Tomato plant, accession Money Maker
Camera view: horizontal (90 deg, fisheye); turntable rotation: 240 degrees
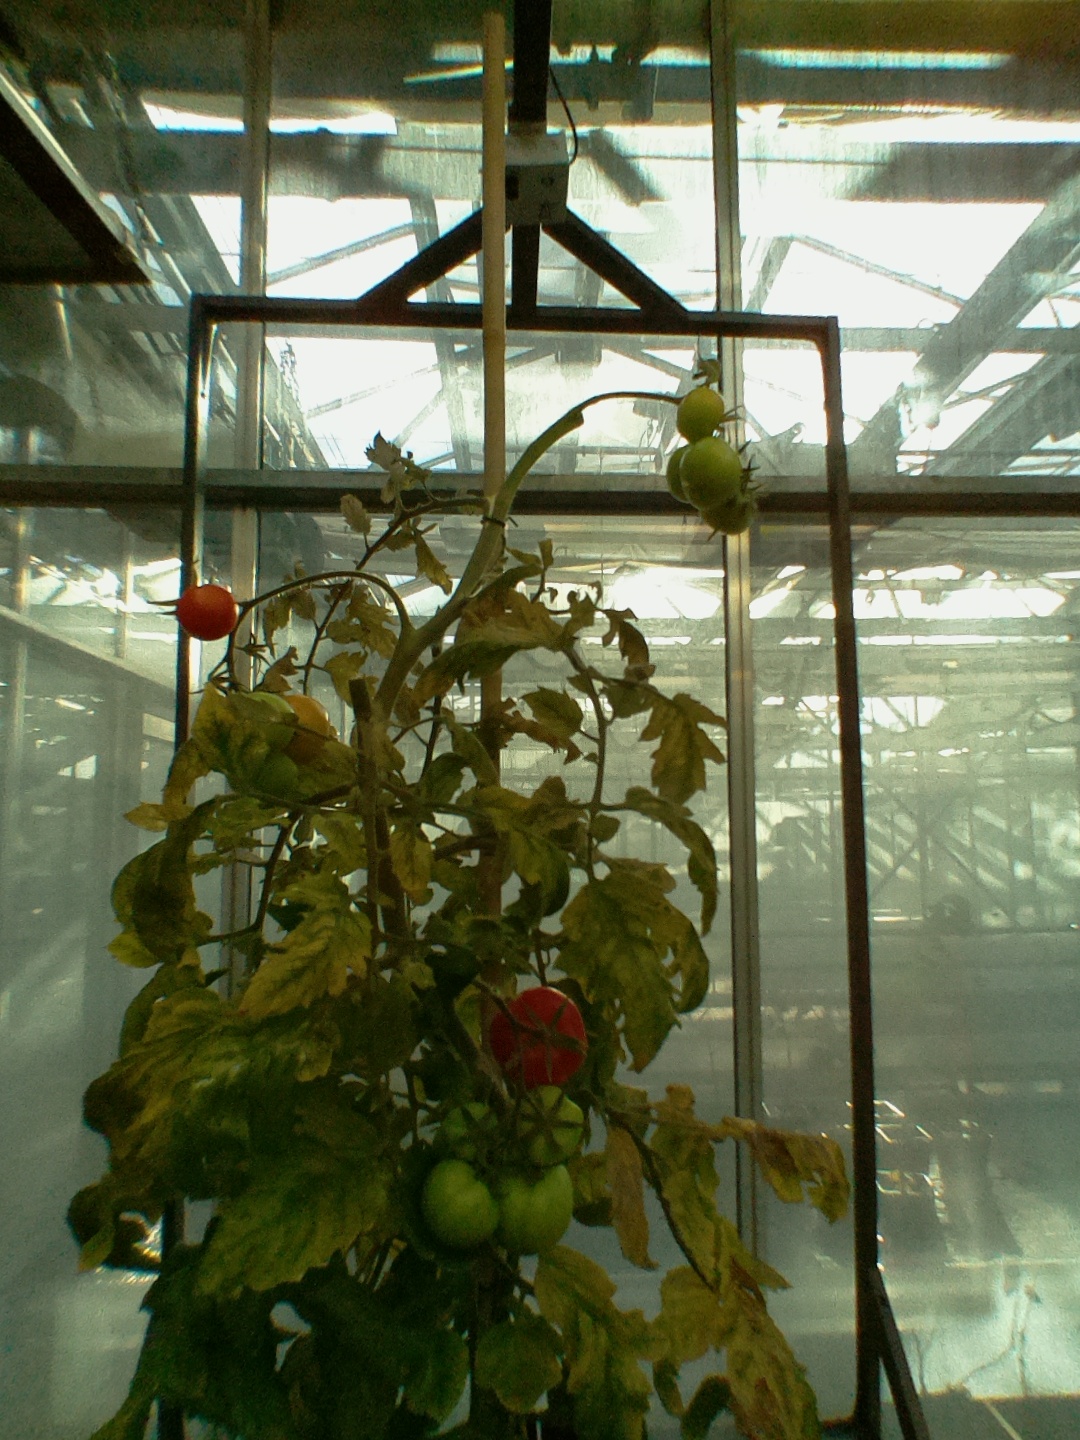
BBCH growth stage 82: 20%-30% of fruits show typical fully ripe color